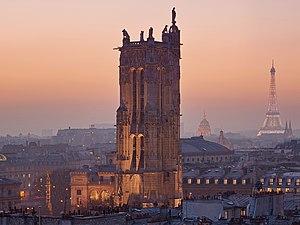
Tour Saint-Jacques au crépuscule, Paris, France.
La tour Saint-Jacques est l'unique vestige de l'église Saint-Jacques-la-Boucherie, dont le nouveau clocher est construit entre 1509 et 1523, ce clocher-tour est dressé au milieu du premier square parisien, qui porte son nom, dans le 4ᵉ arrondissement de Paris.